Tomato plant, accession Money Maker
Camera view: bottom (45 deg); turntable rotation: 210 degrees
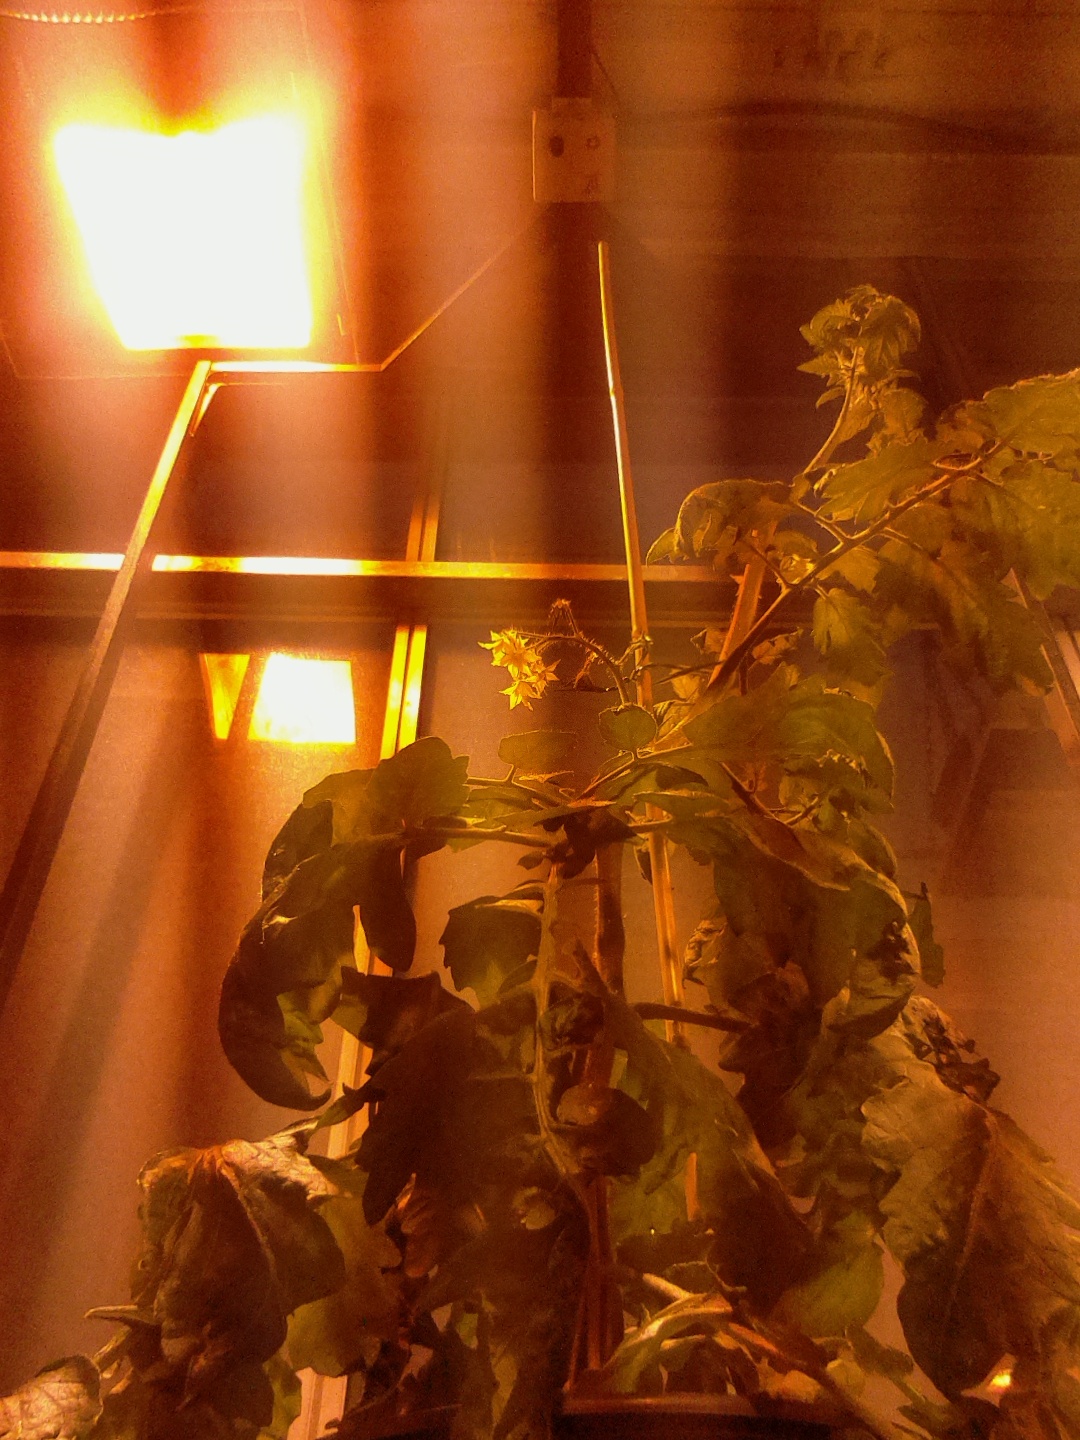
BBCH growth stage 68: Full flowering, 80%-90% of flowers open, more petals falling